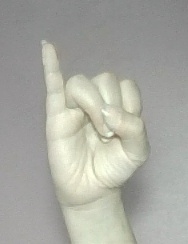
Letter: meem